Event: Nepal Earthquake
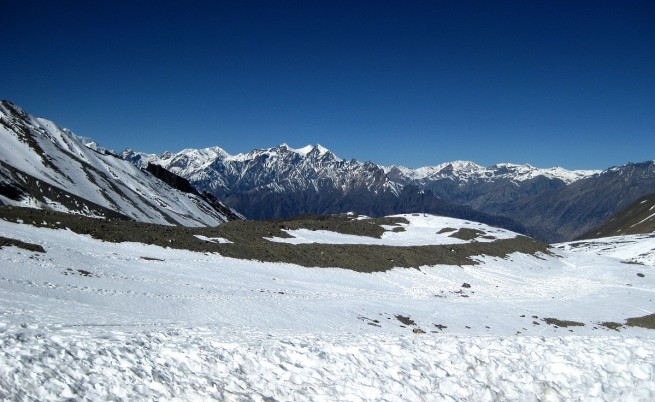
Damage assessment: no_damage